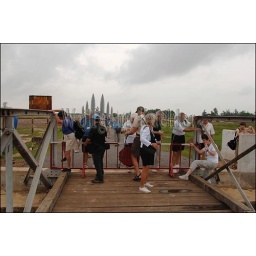
Vietnam, vinh moc, demilitarized zone (Dmz) At the 17th parallel, bridge over ben hai river